Staples High School

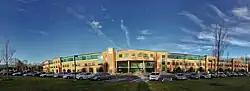
Front of Staples High School

In the first year of operation, commencing in the fall of 1884, Staples High School had 60 of the 807 students attending schools in Westport.